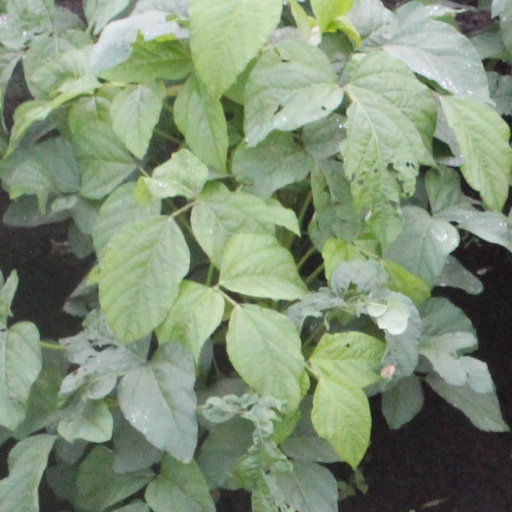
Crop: soybean